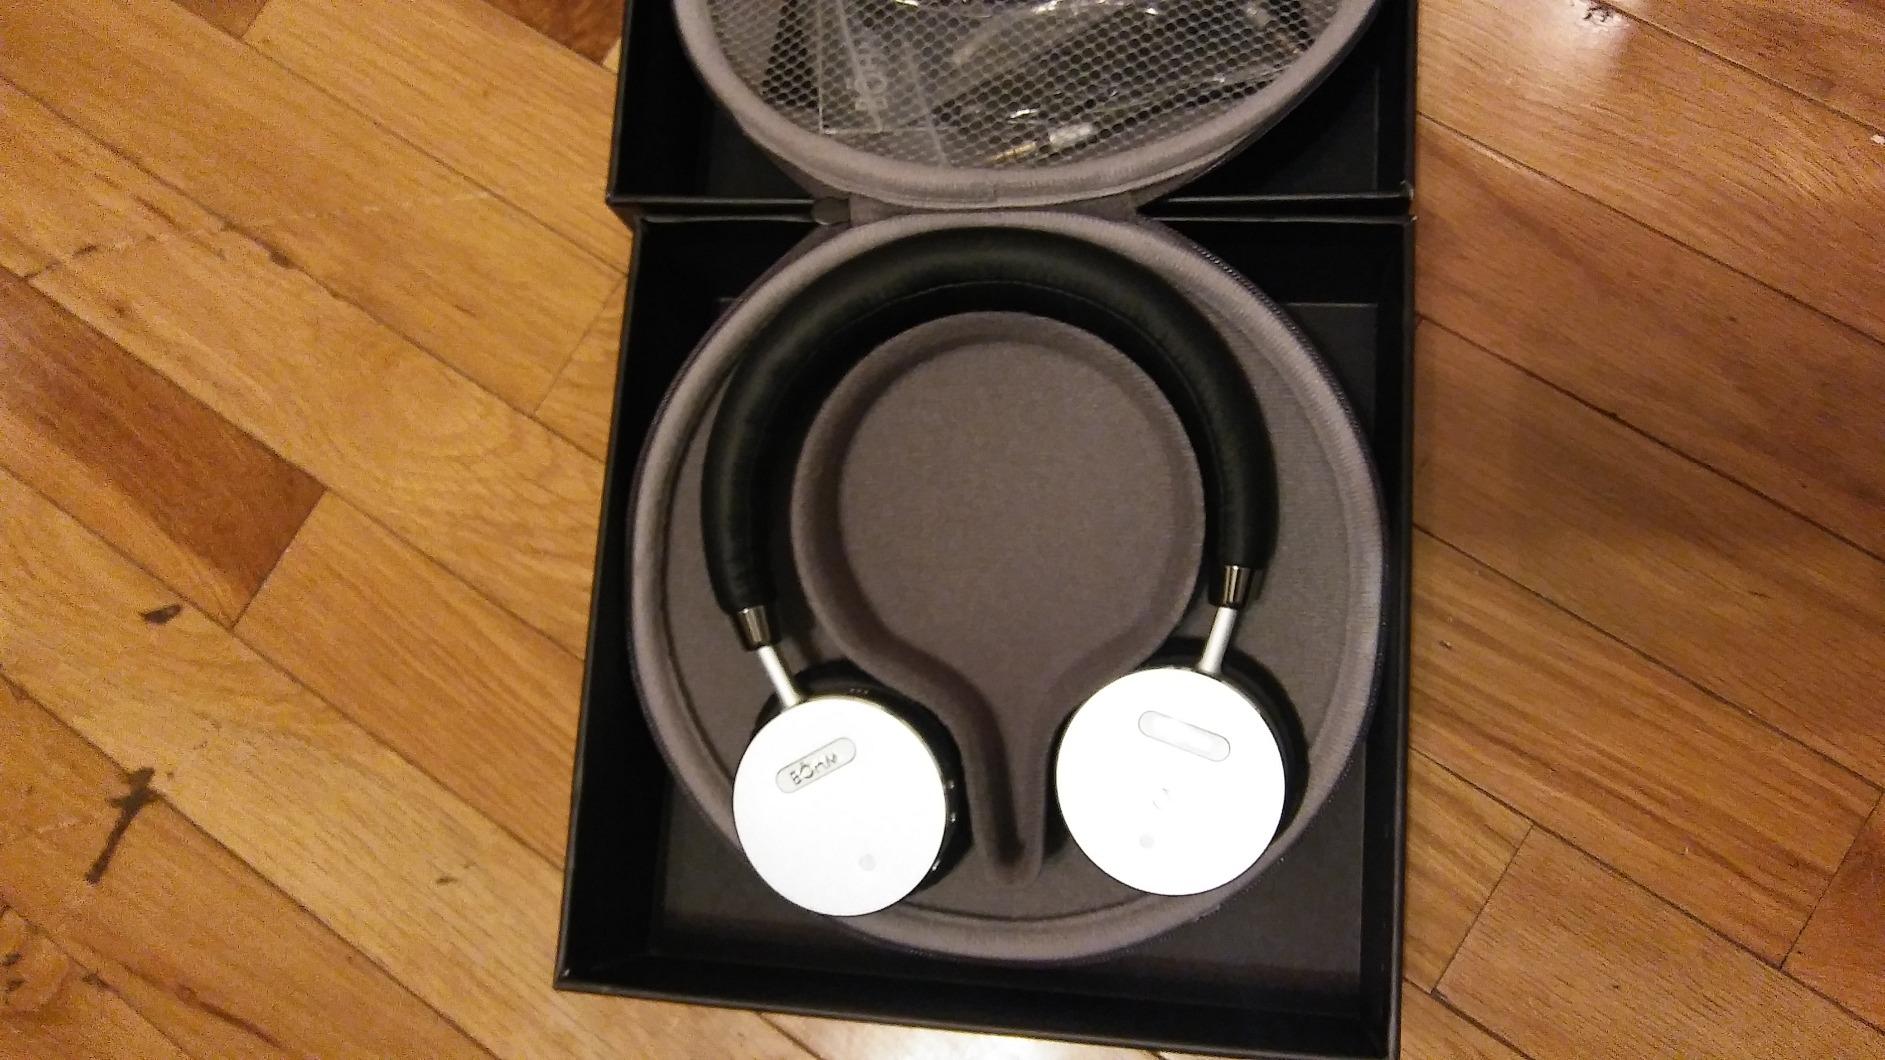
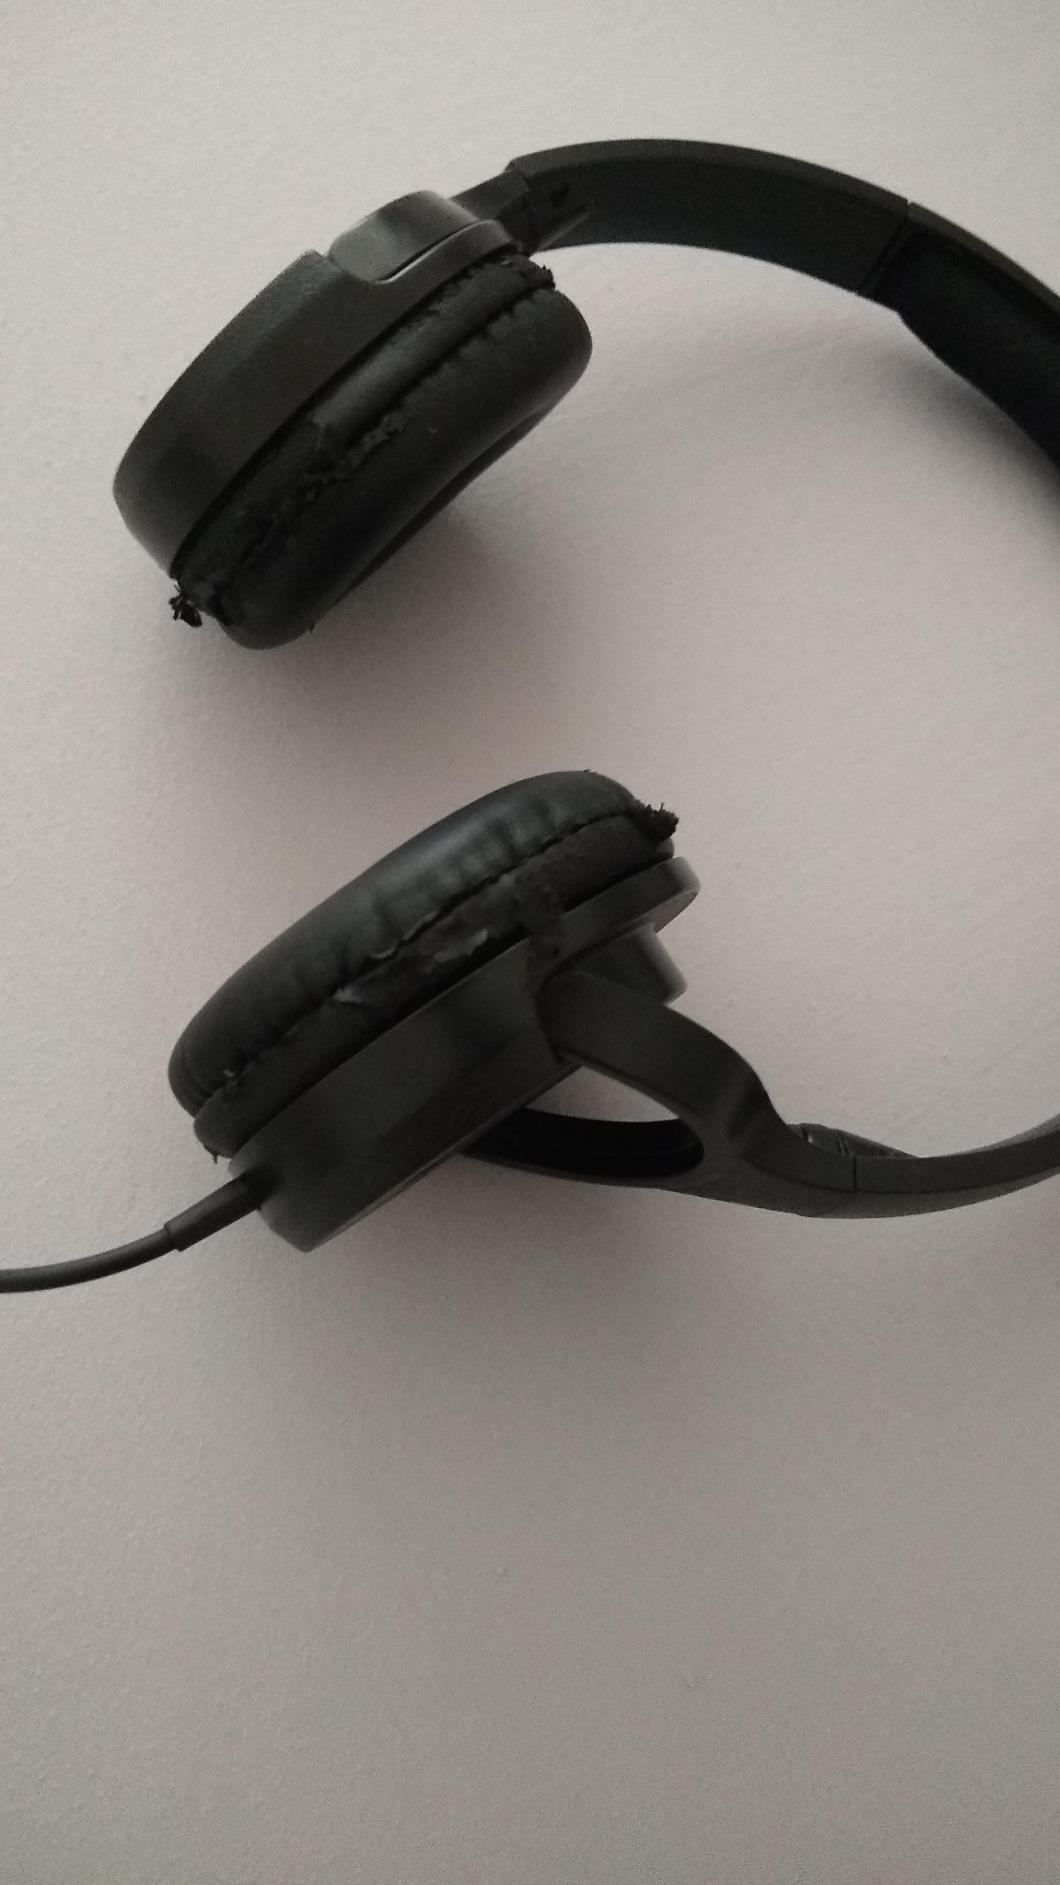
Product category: headphones
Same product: no